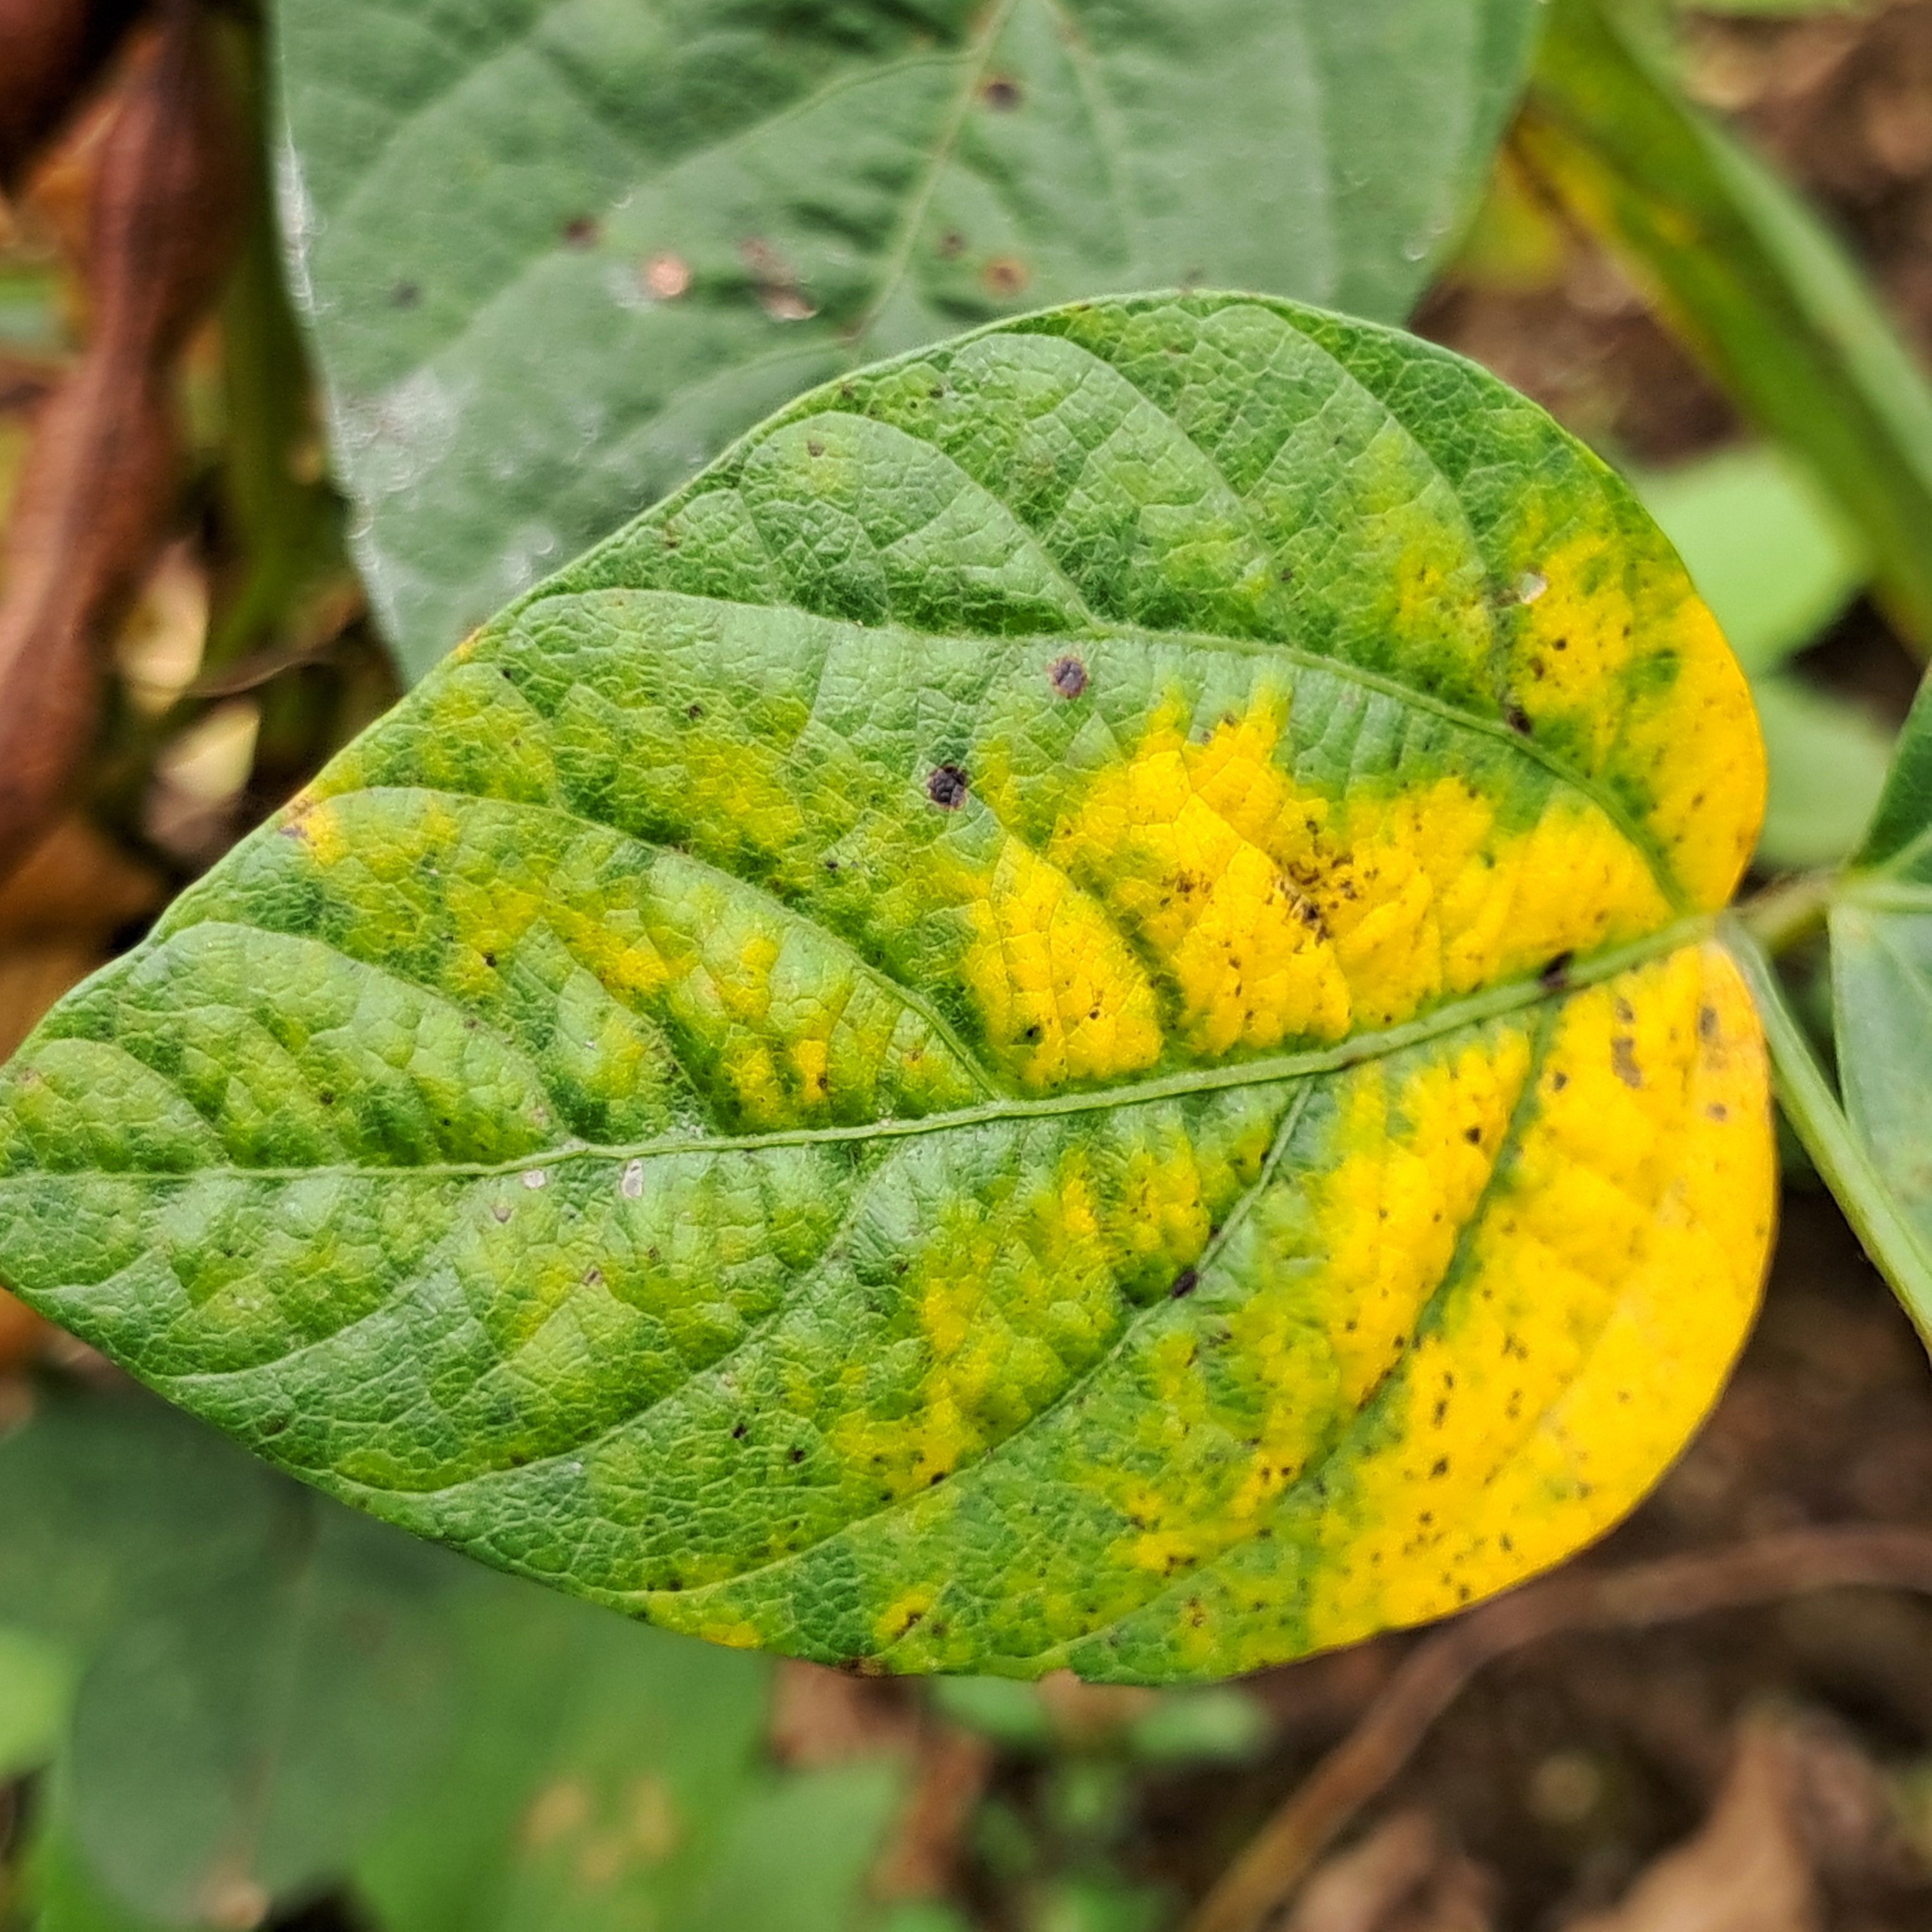
Label: Mosaic